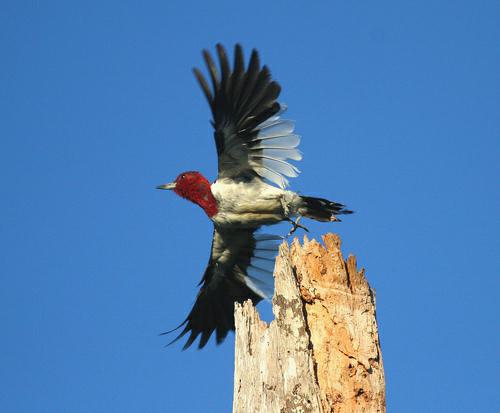
A photo of a red headed woodpecker